Alkaloid

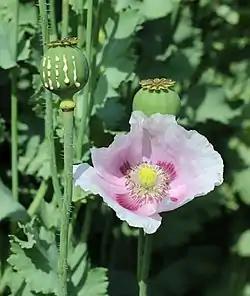
The first individual alkaloid, morphine, was isolated in 1804 from the opium poppy ("Papaver somniferum").

Alkaloids are a broad class of naturally occurring organic compounds that contain at least one nitrogen atom. Some synthetic compounds of similar structure may also be termed alkaloids.